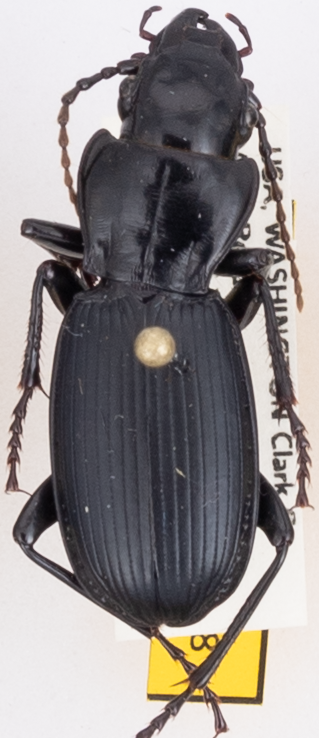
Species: Pterostichus lama
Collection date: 2017-05-17
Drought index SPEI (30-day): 1.382
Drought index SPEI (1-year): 1.13
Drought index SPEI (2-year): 0.71